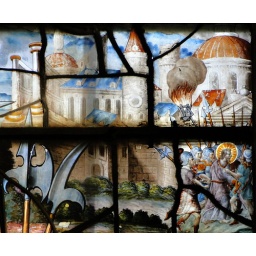
Chapel - east window by Bernard van Linge, 1622 - Kiss of Judas, detail